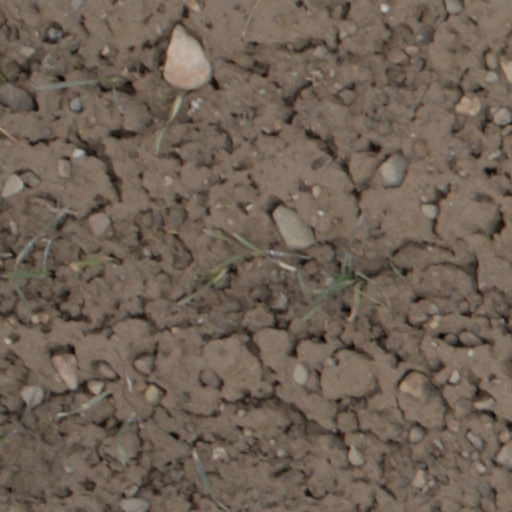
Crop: wheat